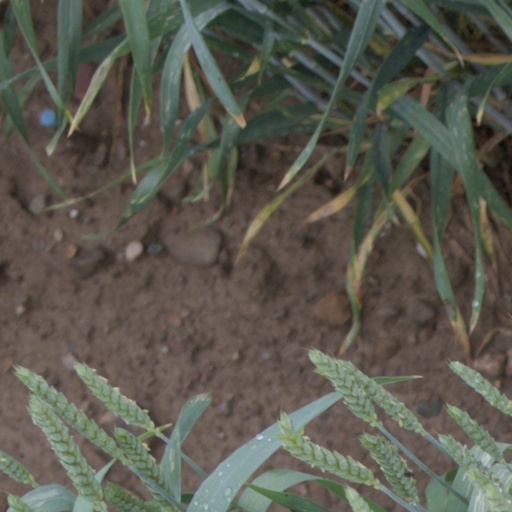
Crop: wheat